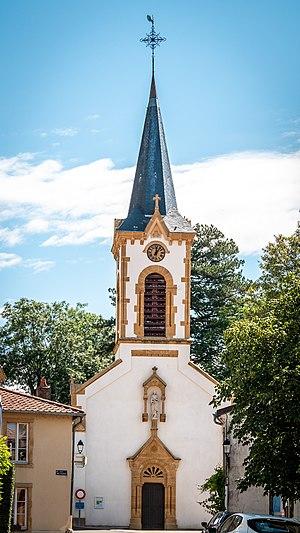
Église Sainte-Ruffine
Sainte-Ruffine est une commune française située dans le département de la Moselle, en région Grand Est.